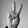
ASL letter: V